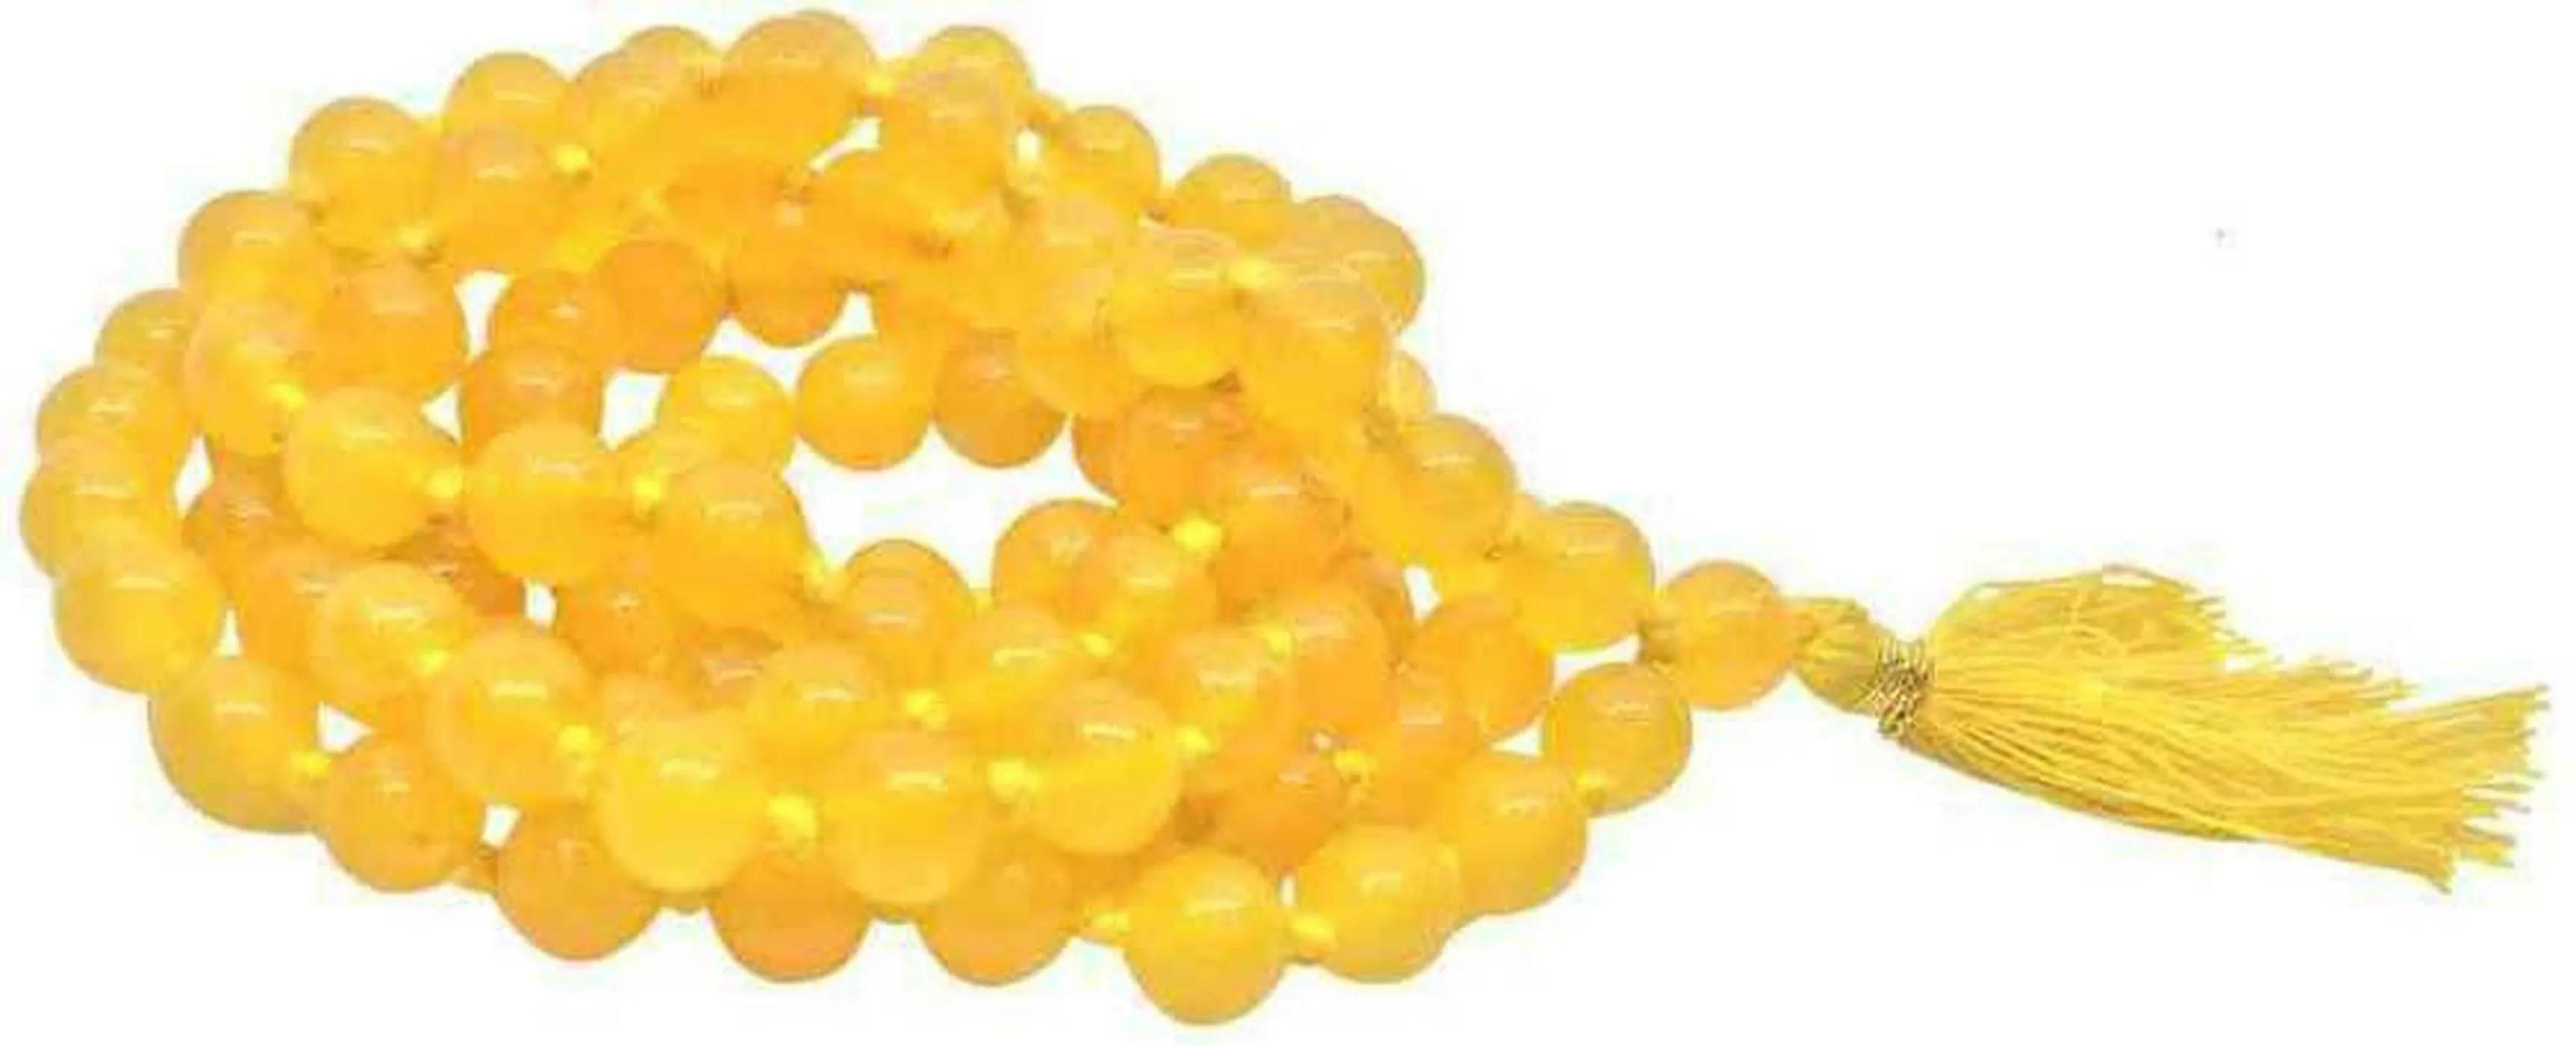
VIHAA JEWELLERY Yellow topaz Stone Necklace
Type: Necklaces & Pendants
Brand: VIHAA JEWELLERY
Price: Rs. 899
 Wide applications: Our necklace has an extra extension chain, you can adjust the length of the necklace according to your neck, which brings you a better wearing experienceIdeal gift: this lucky necklace is a good gift for wife, girlfriend, mom, friend, or yourself on Valentine's Day, birthday, anniversary, Mother's Day, or just serve as a surprise gift for that important one in your life to remind her how much you care
Features: Type religious accessories,Theme ethnic,Suitable for workwear